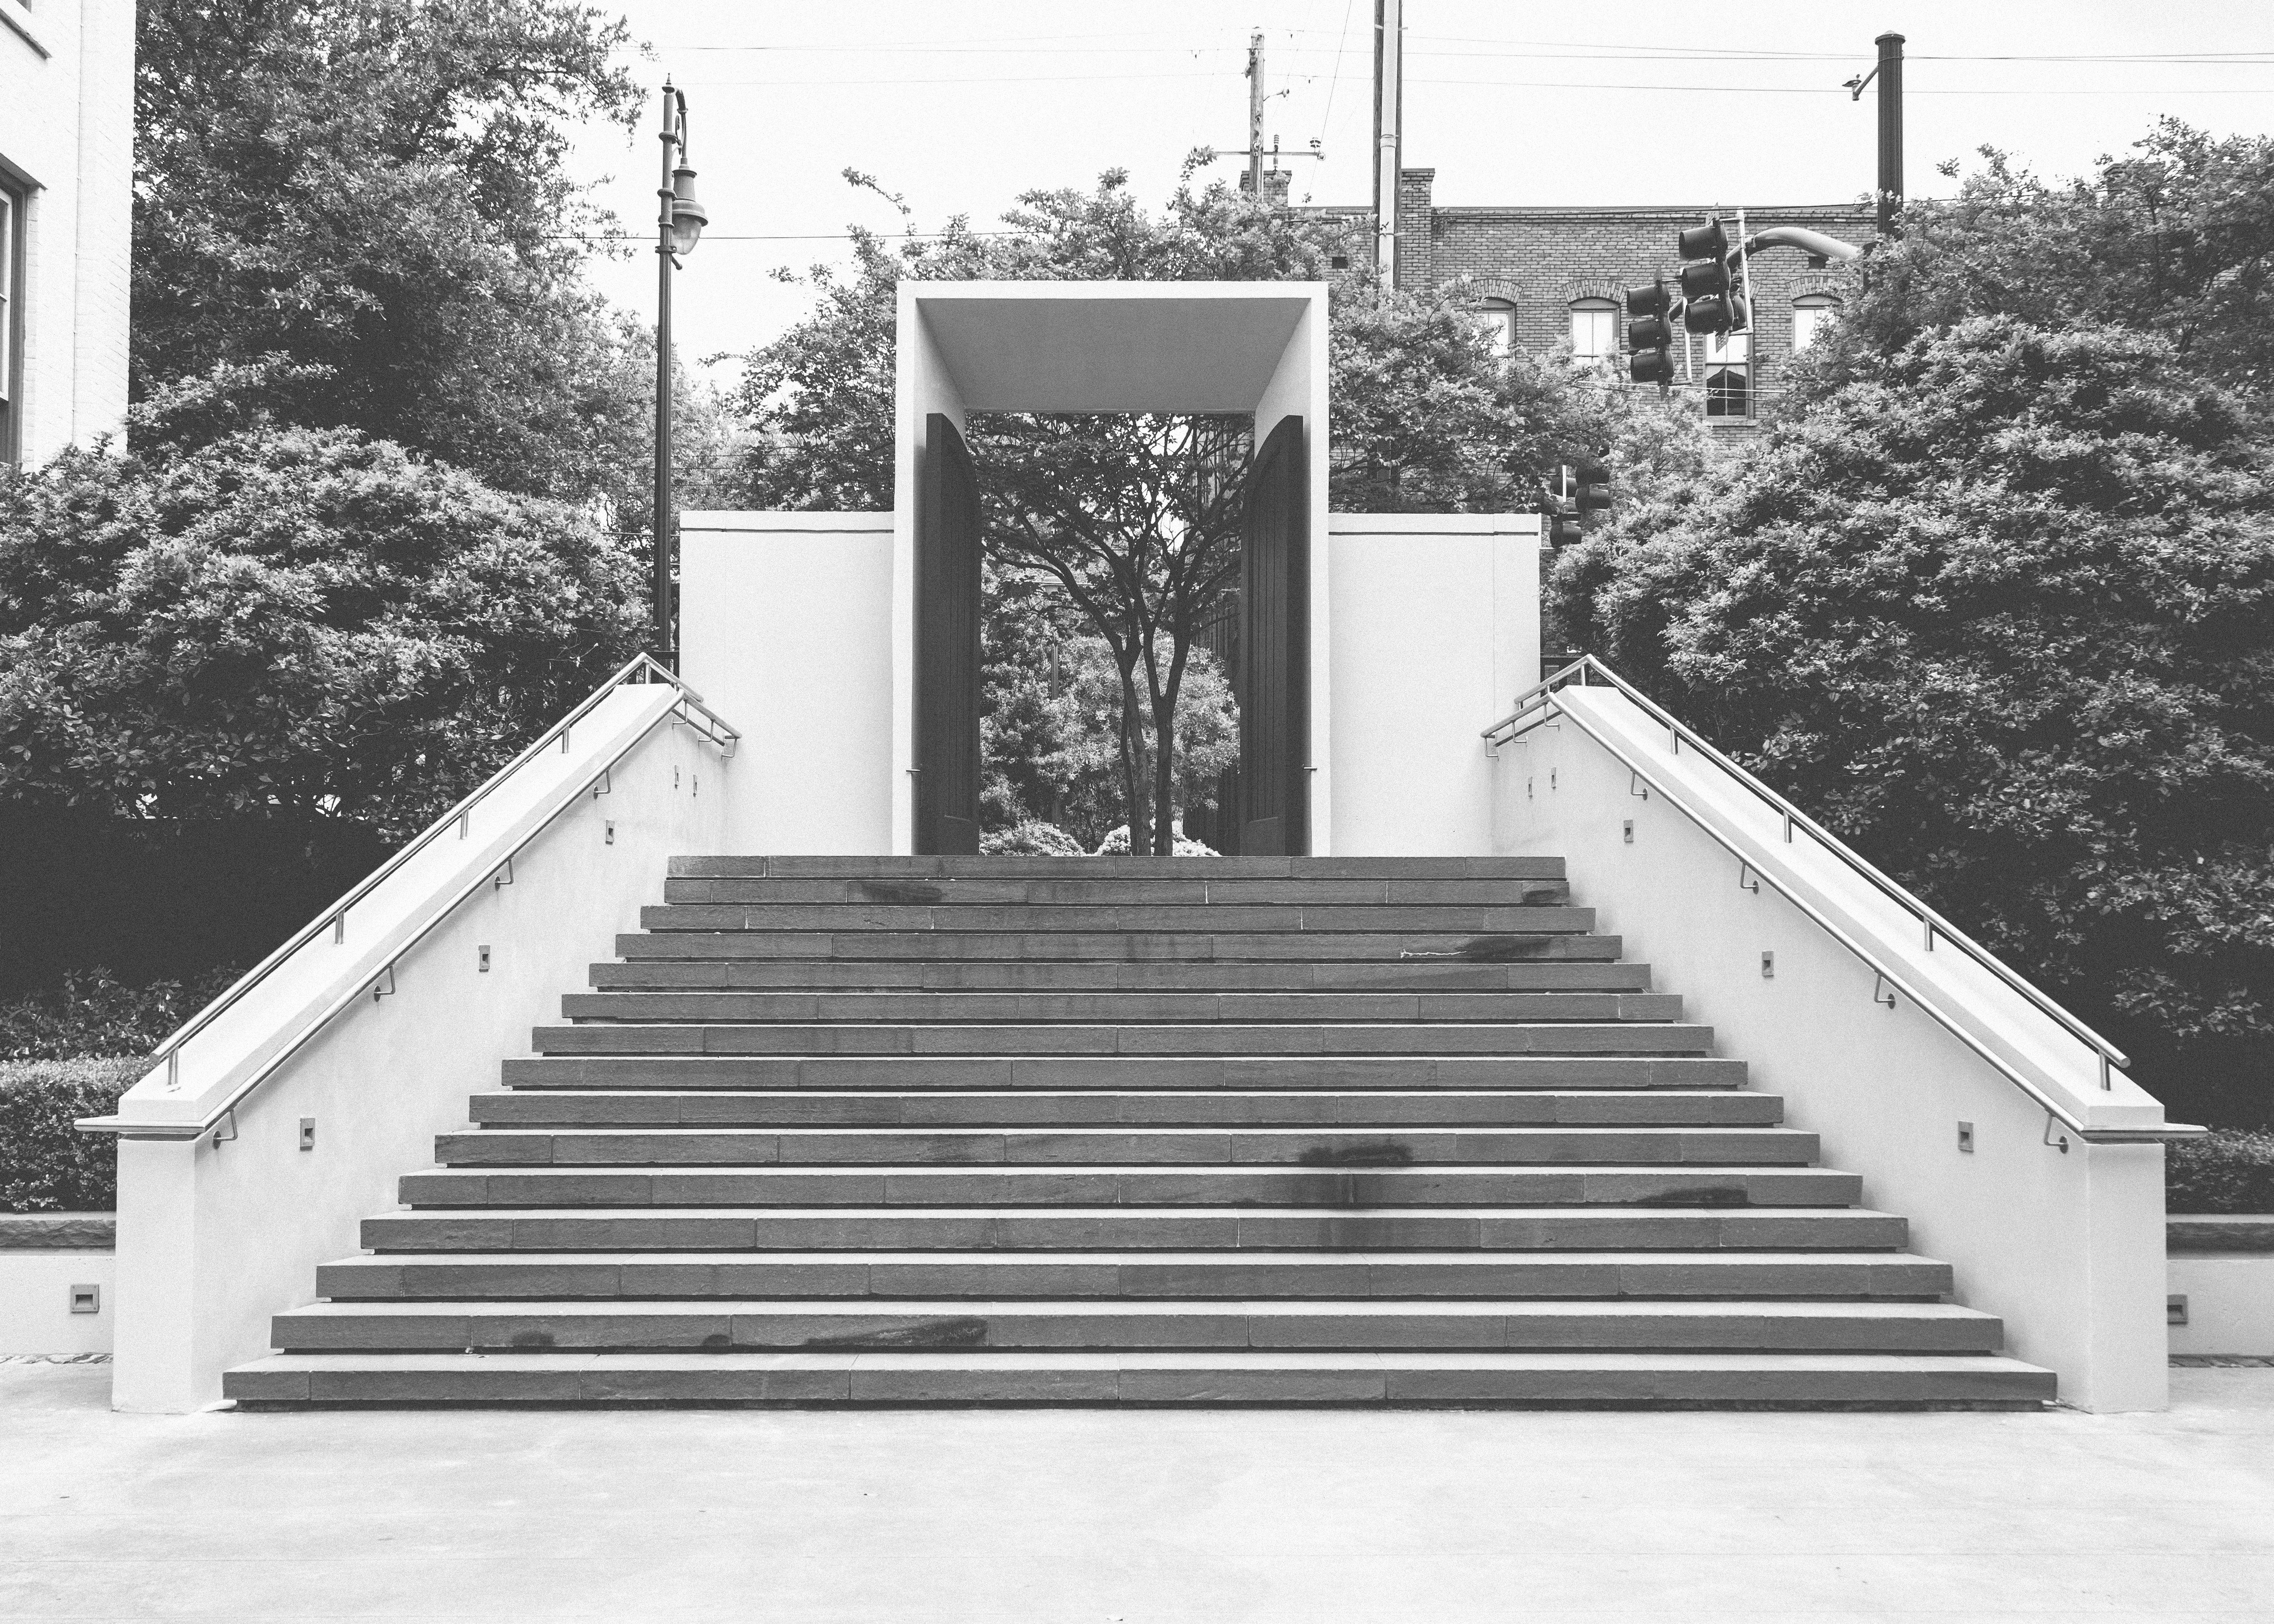
black and white, architecture, white, house, home, line, furniture, monochrome, handrail, stairs, shape, monochrome photography, outdoor structure